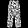
Label: Trouser